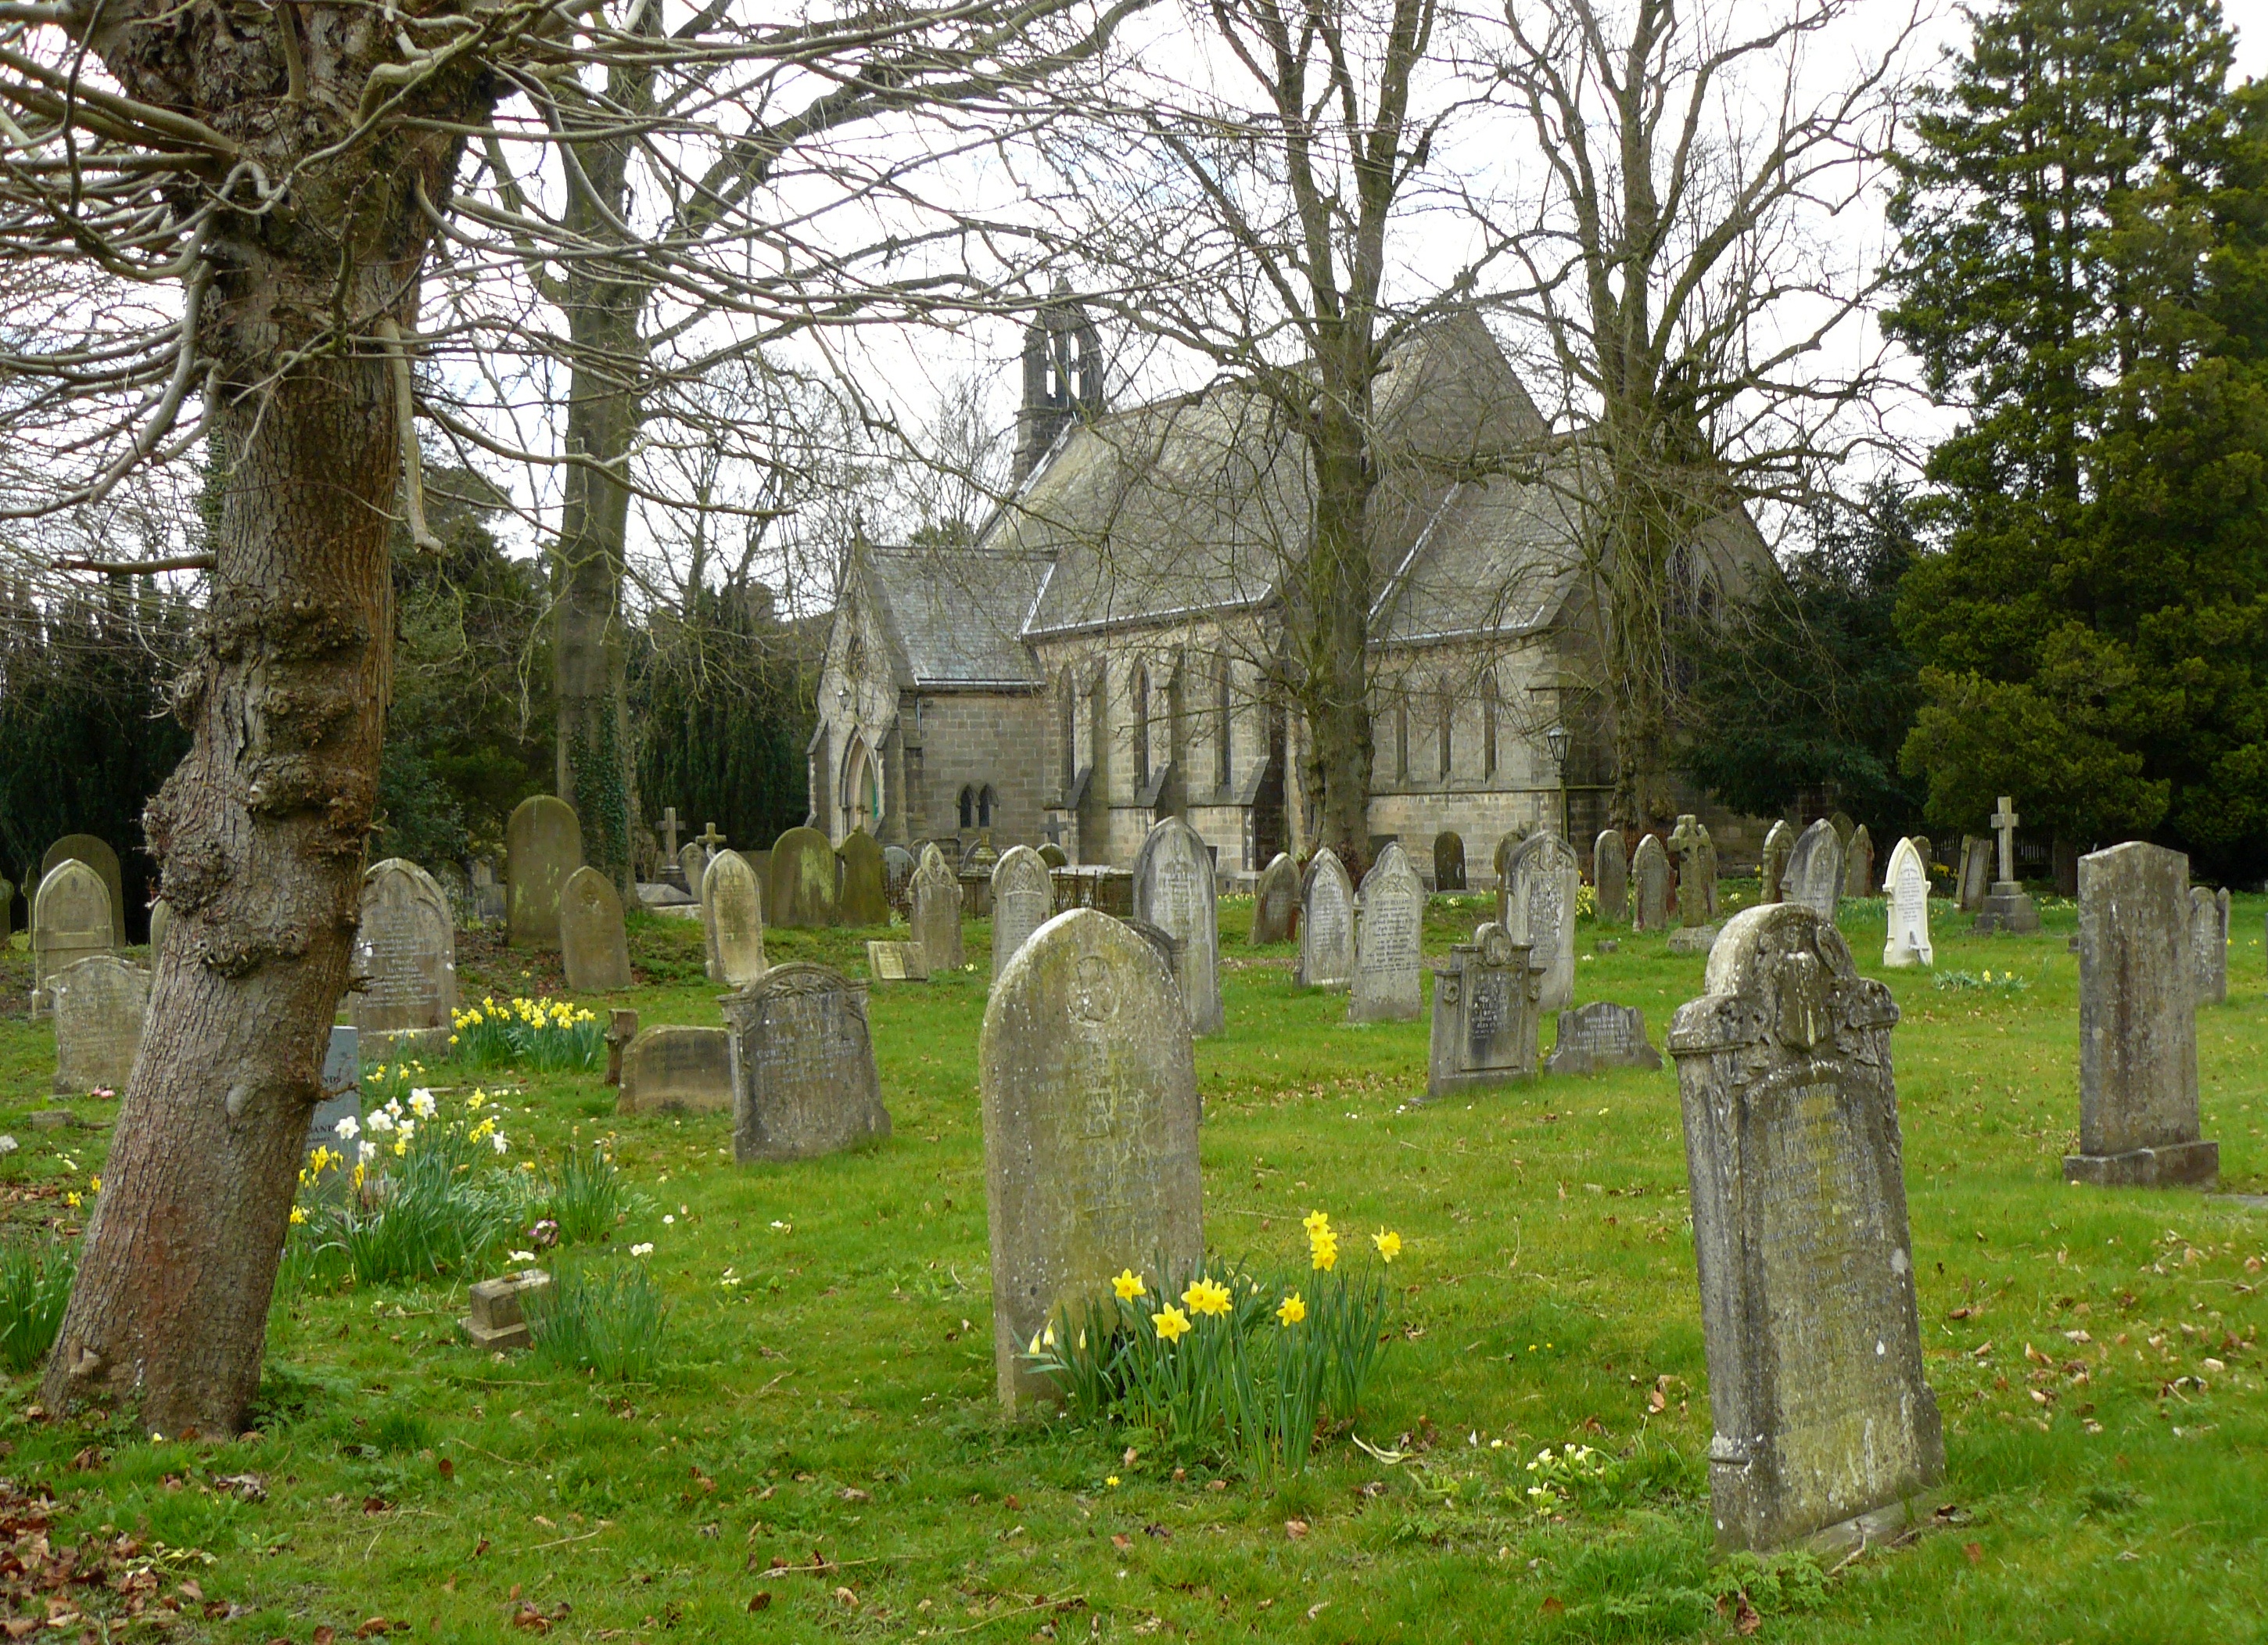
church, graveyard, headstone, cemetery, grave, tree, grass, grass family, spring, plant, memorial, woodland, meadow, grove, nonbuilding structure